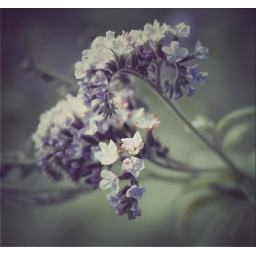
On a river bank covered with flowers laughing in the morning